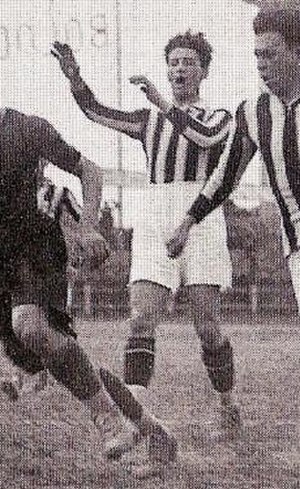
Luigi Allemandi
Luigi Allemandi var en italiensk fodboldspiller.